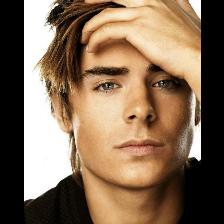
Label: Human